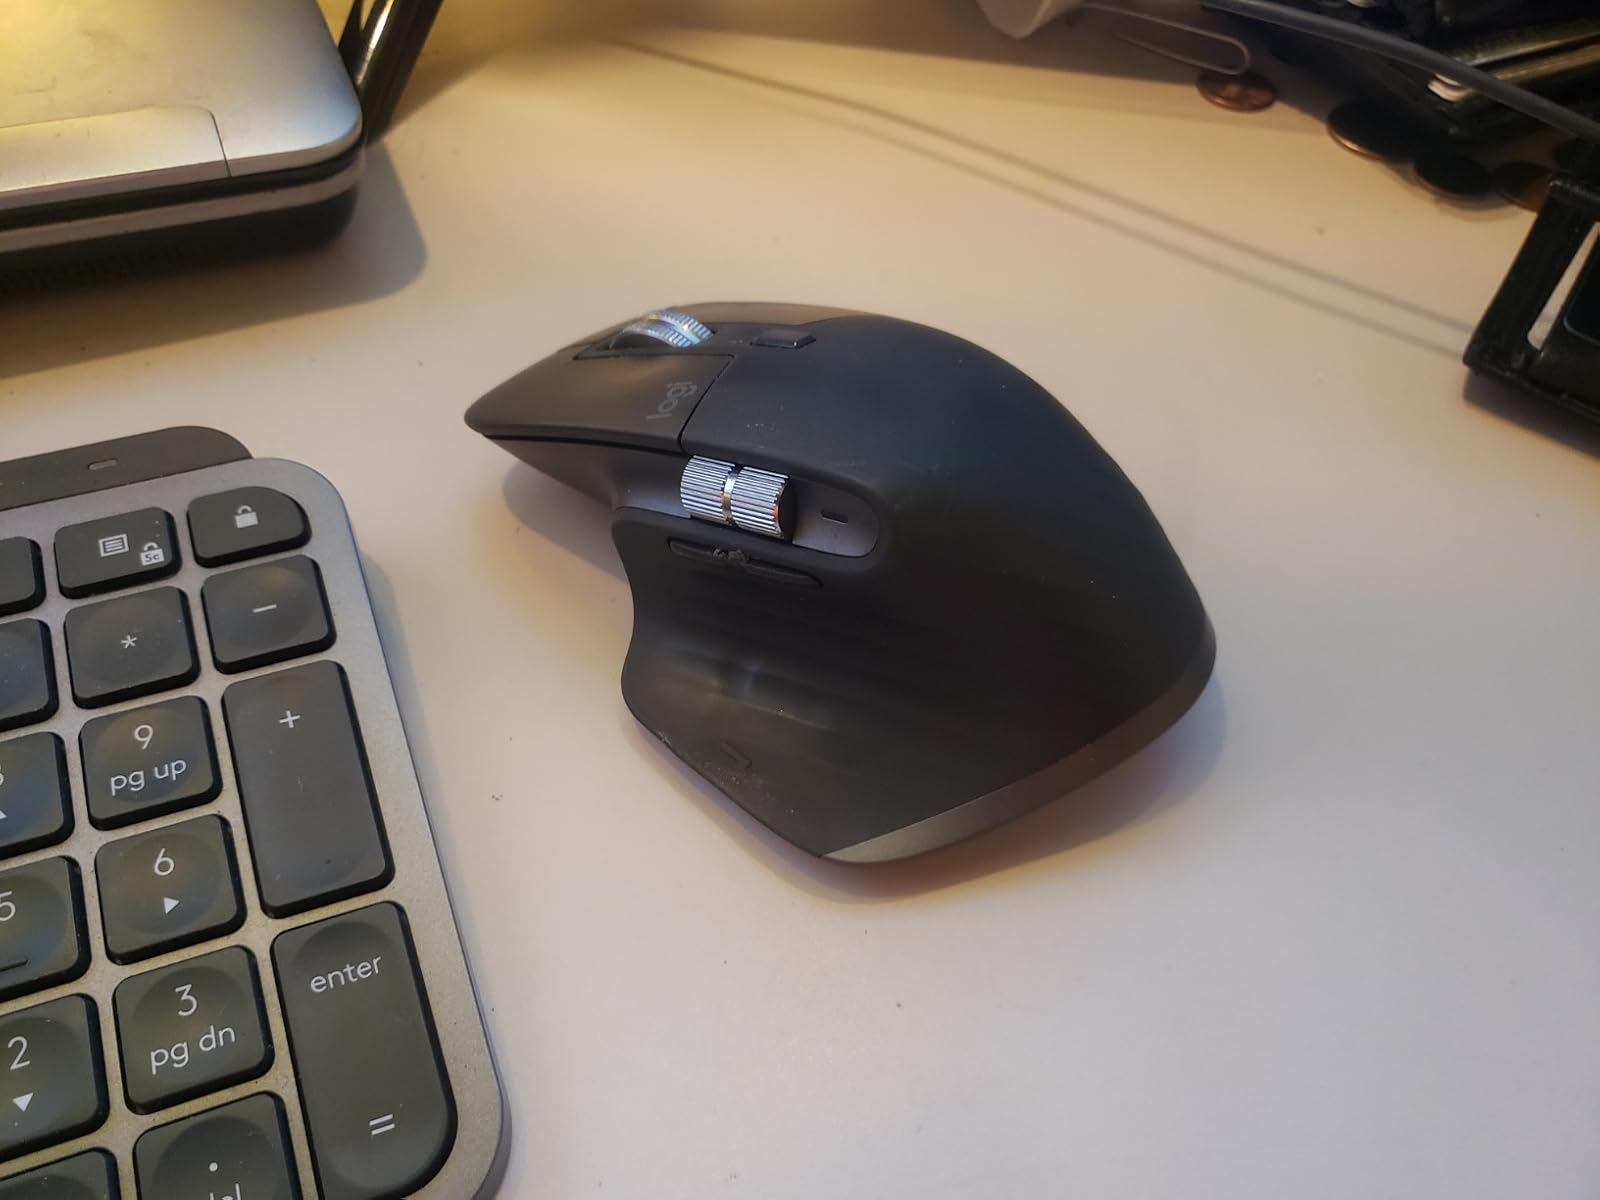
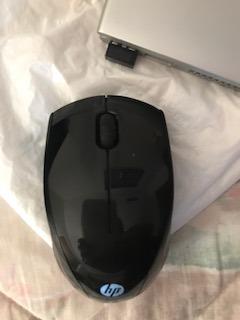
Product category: mouse
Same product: no